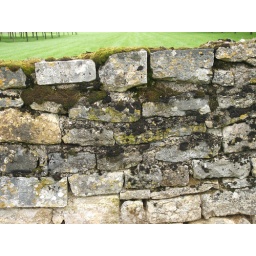
The dry stone wall now in need of some repair